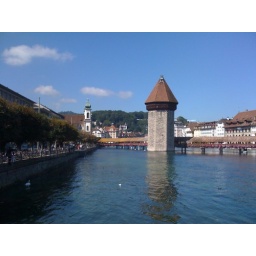
A famous medieval tower in Luzern by the wooden bridge.